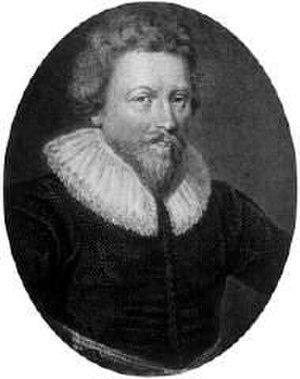
Eliza Hancock, devenue Eliza de Feuillide après son premier mariage, puis Eliza Austen après son second mariage, née le 22 décembre 1761 à Calcutta et morte le 25 avril 1813, est la cousine germaine de la romancière anglaise Jane Austen.